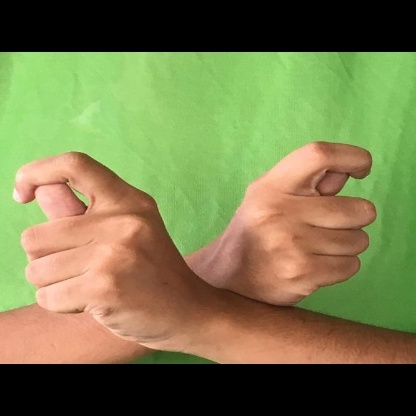
Mudra: Berunda